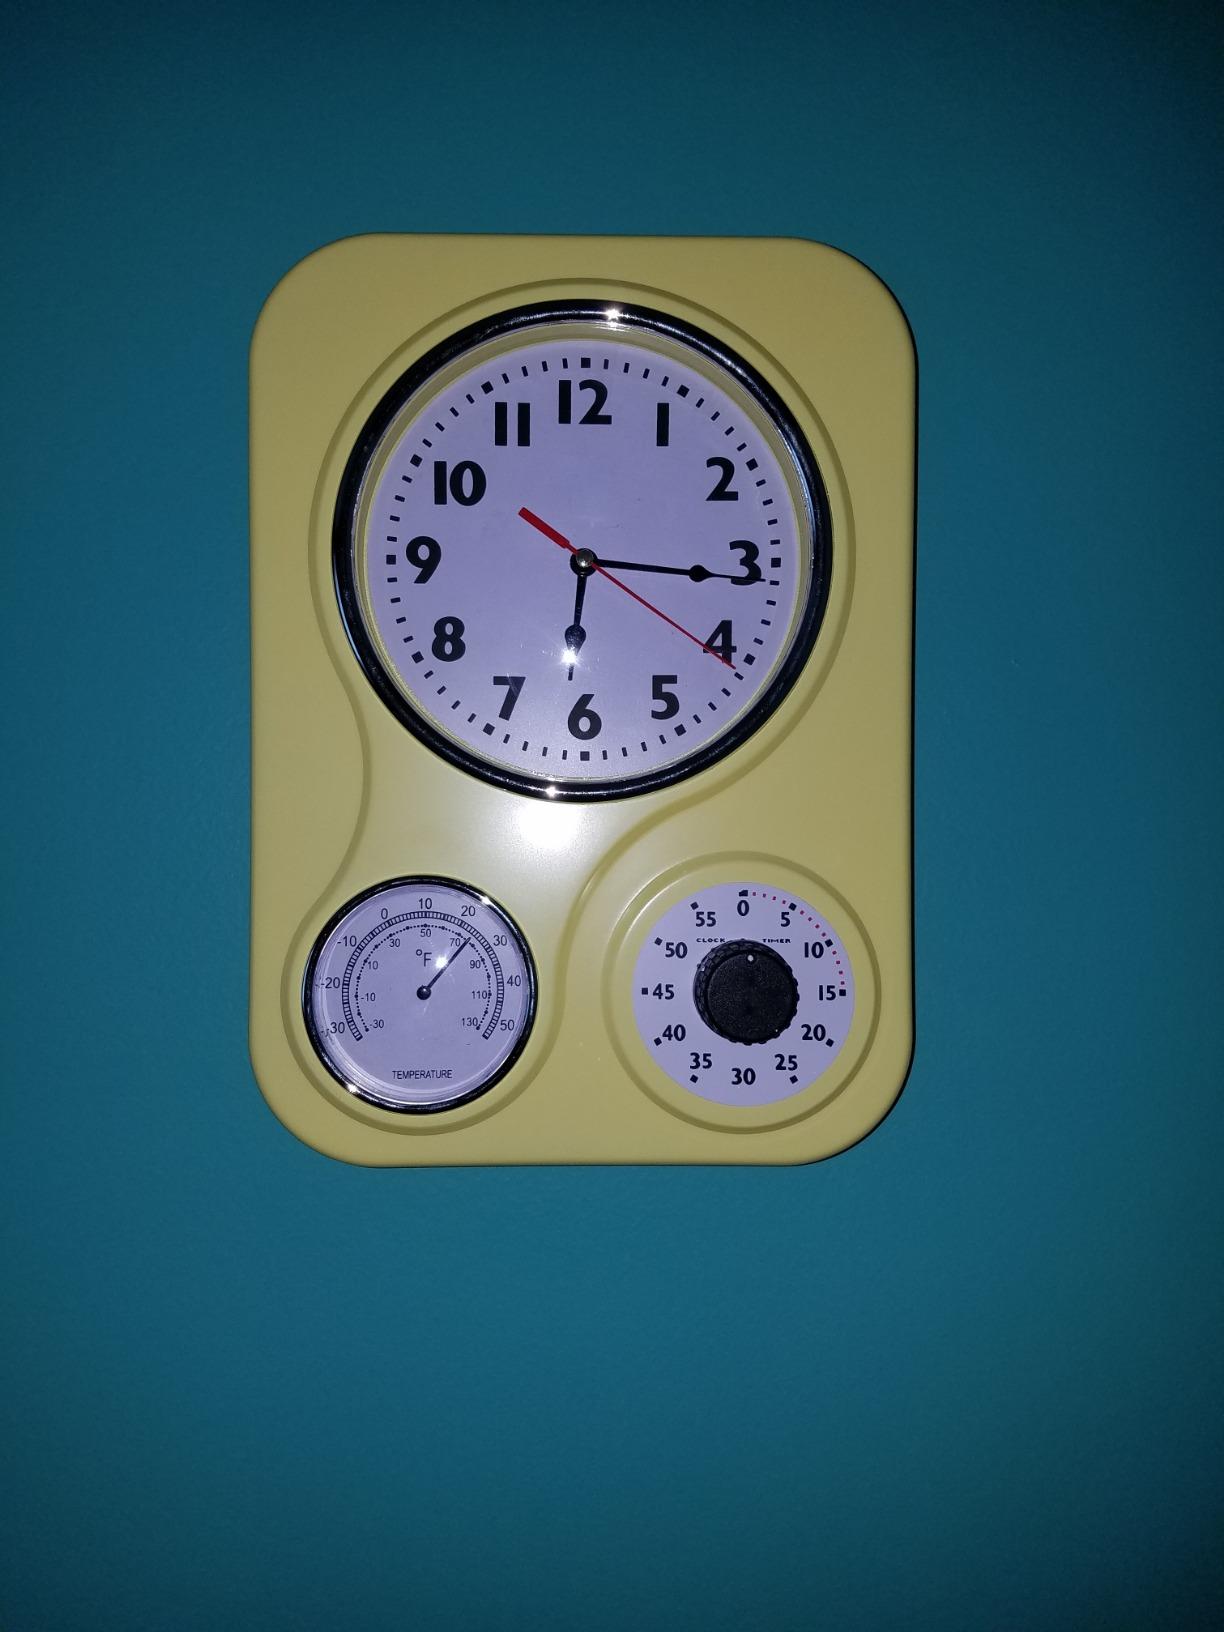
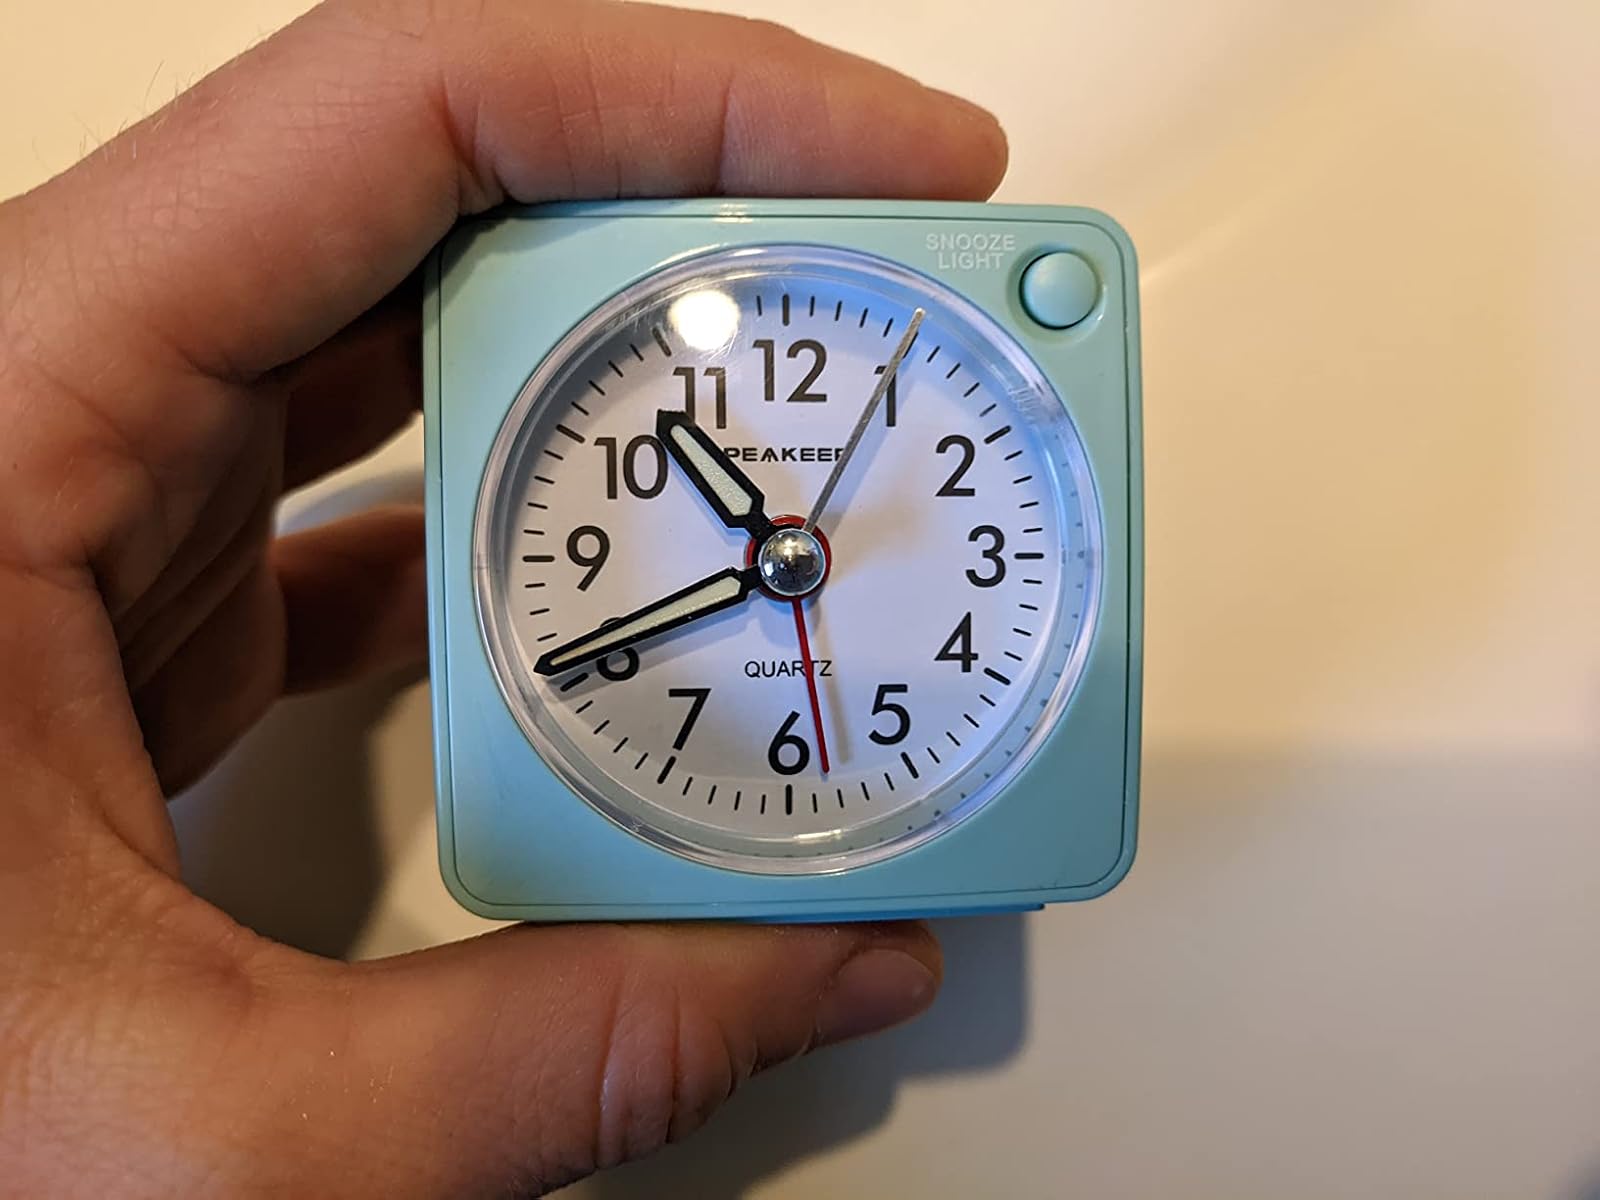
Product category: clock
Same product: no